JetZero

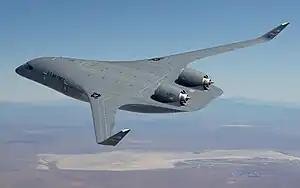
A rendering of the JetZero blended wing body aircraft prototype for the US Air Force

In 2023, JetZero announced its Z4 project, designed to carry 250 passengers, targeting the New Midmarket Airplane category, to use existing Pratt & Whitney PW2040 engines. In August 2023, the U.S. Air Force announced a $235-million contract awarded over a four-year period to JetZero, culminating in first flight of the full-scale demonstrator by the first quarter of 2027. The goal of the contract is to demonstrate the capabilities of BWB technology, giving the Department of Defense and commercial industry more options for their future air platforms.